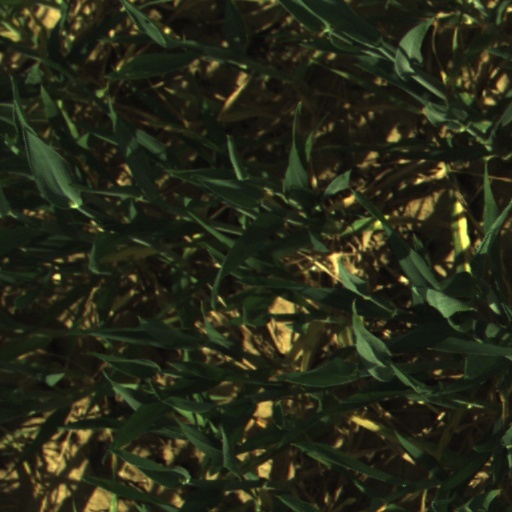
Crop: wheat